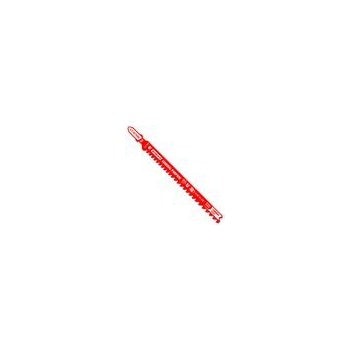
Freud/Diablo DJT367XHM 7tpi Jig Saw Blade
Brand: Freud/Diablo
Category: Hardware > Tool Accessories > Tool Blades > Saw Blades > Jigsaw Blades